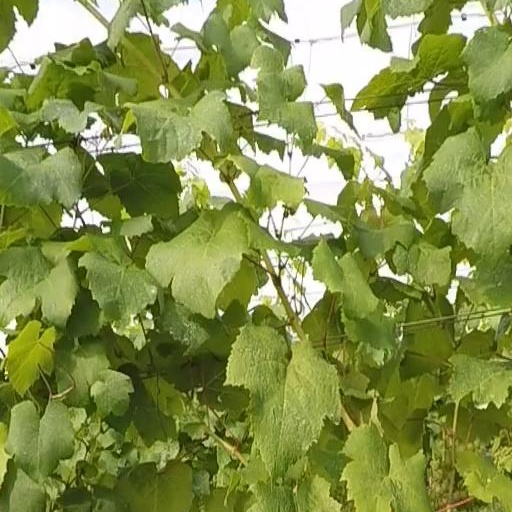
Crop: grape